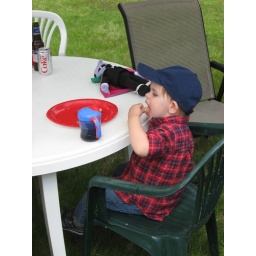
Jimmy sitting in a big person's chair eating a potato chip and drinking a Diet Coke